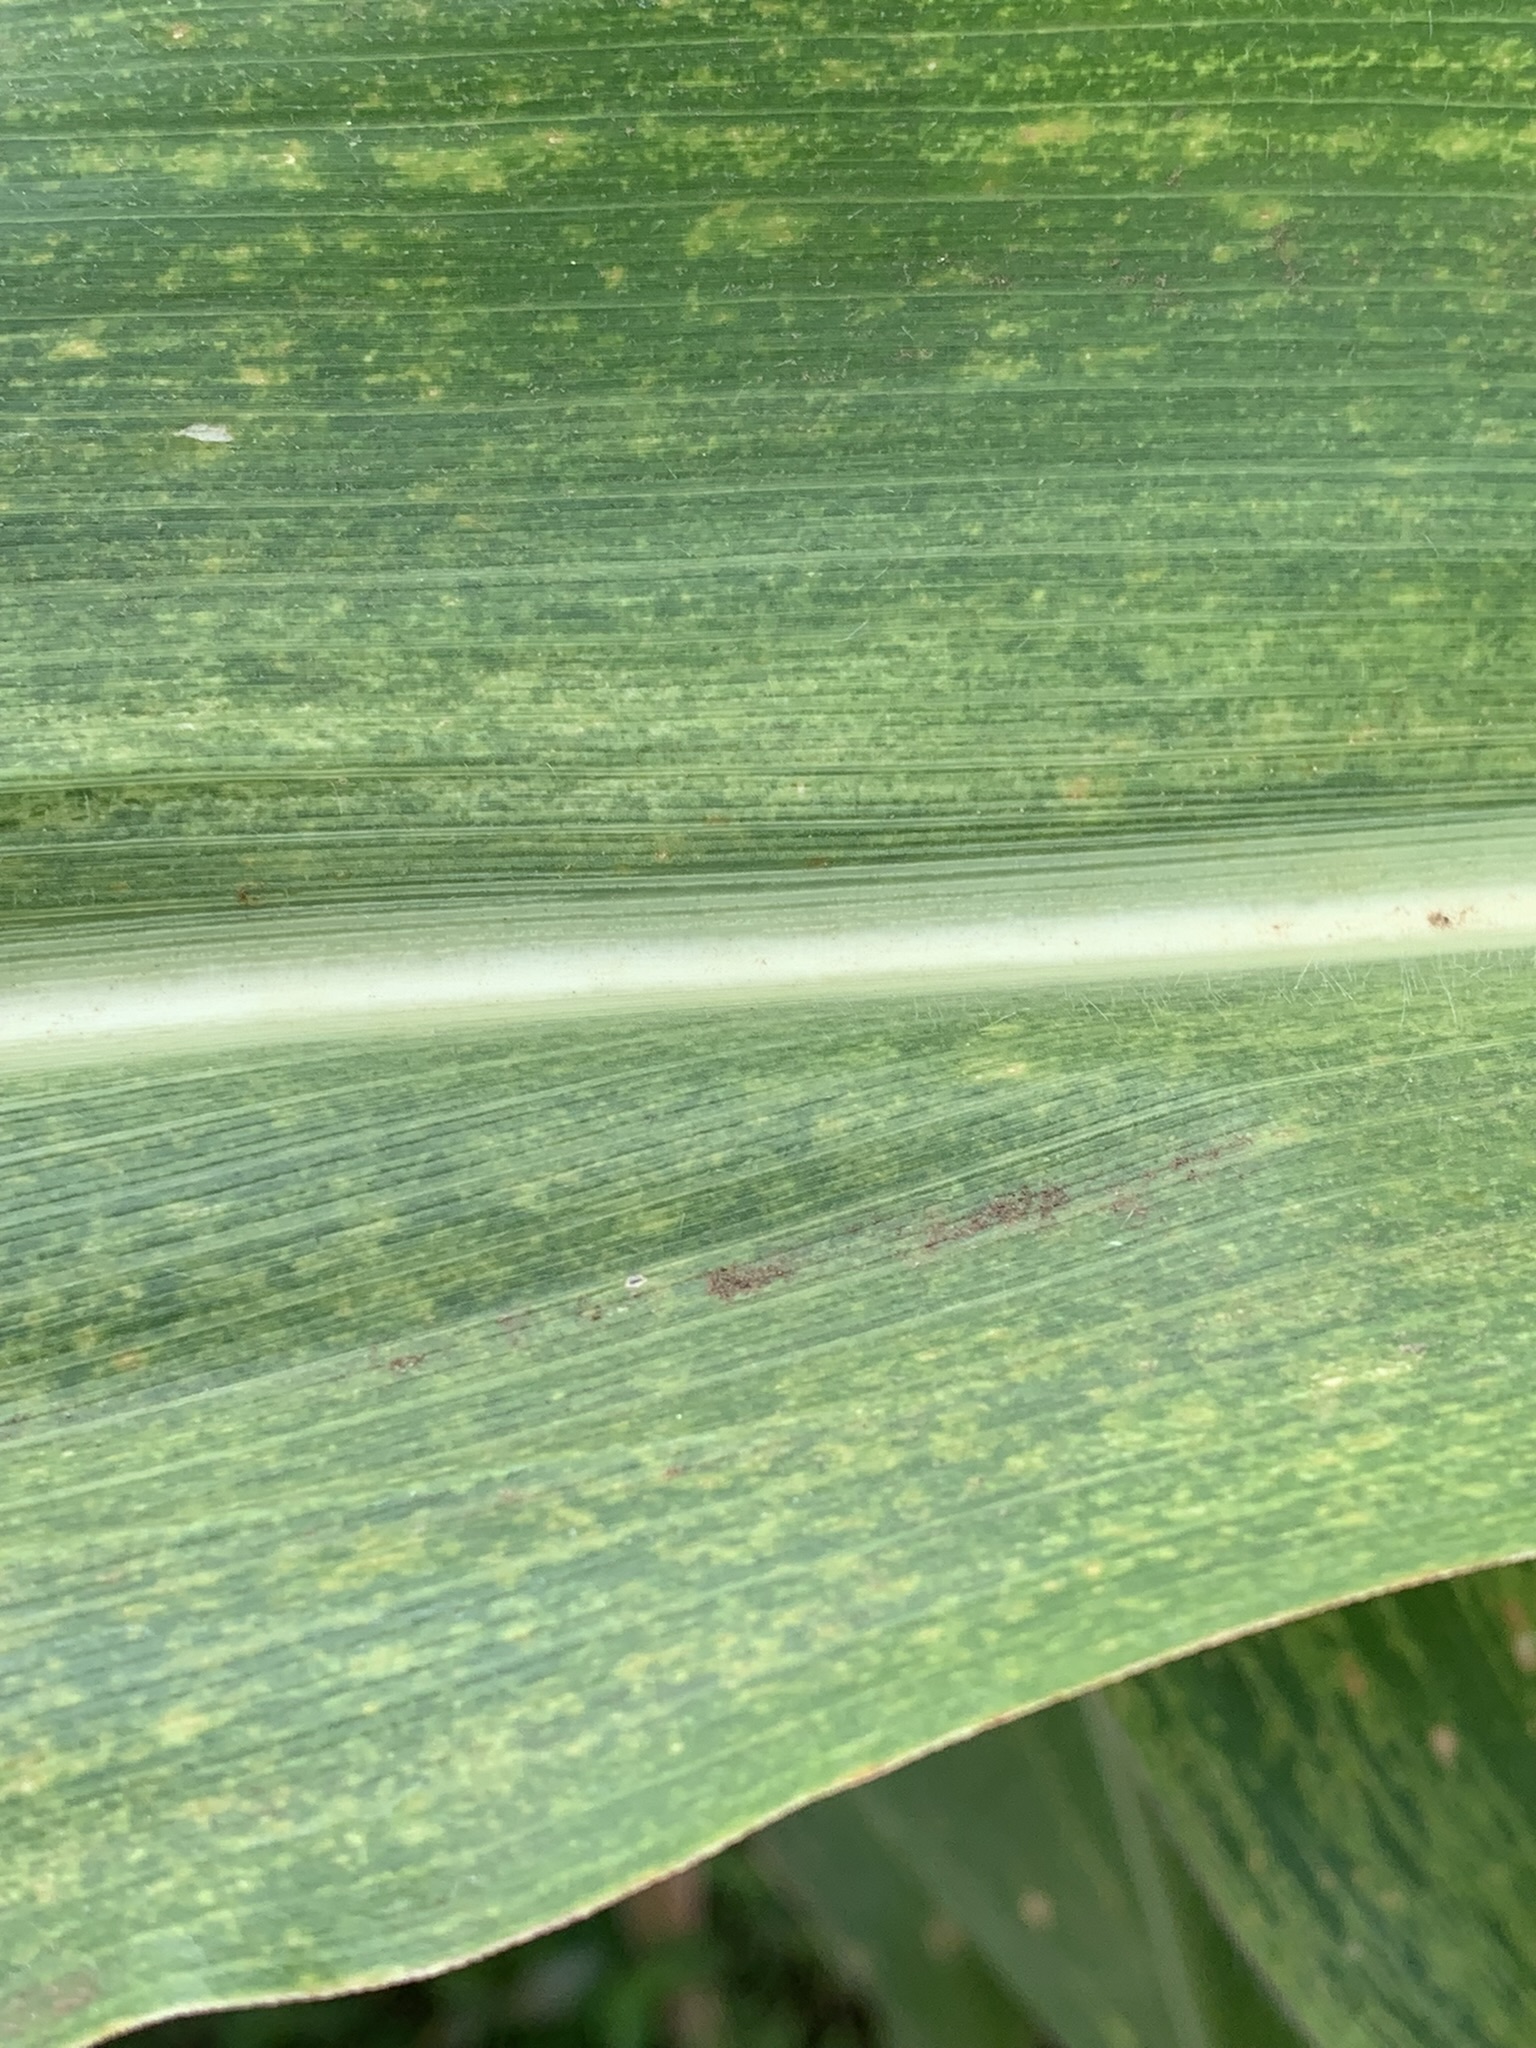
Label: MLN